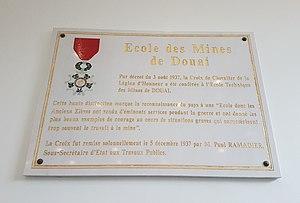
Elle se situe dans le hall principal de l'école.
L'École nationale supérieure des mines de Douai ou EMD est une école d'ingénieurs publique ayant existé entre 1878 et 2017. À cette date, elle fusionne avec Télécom Lille pour créer l’École nationale supérieure Mines-Télécom Lille-Douai.